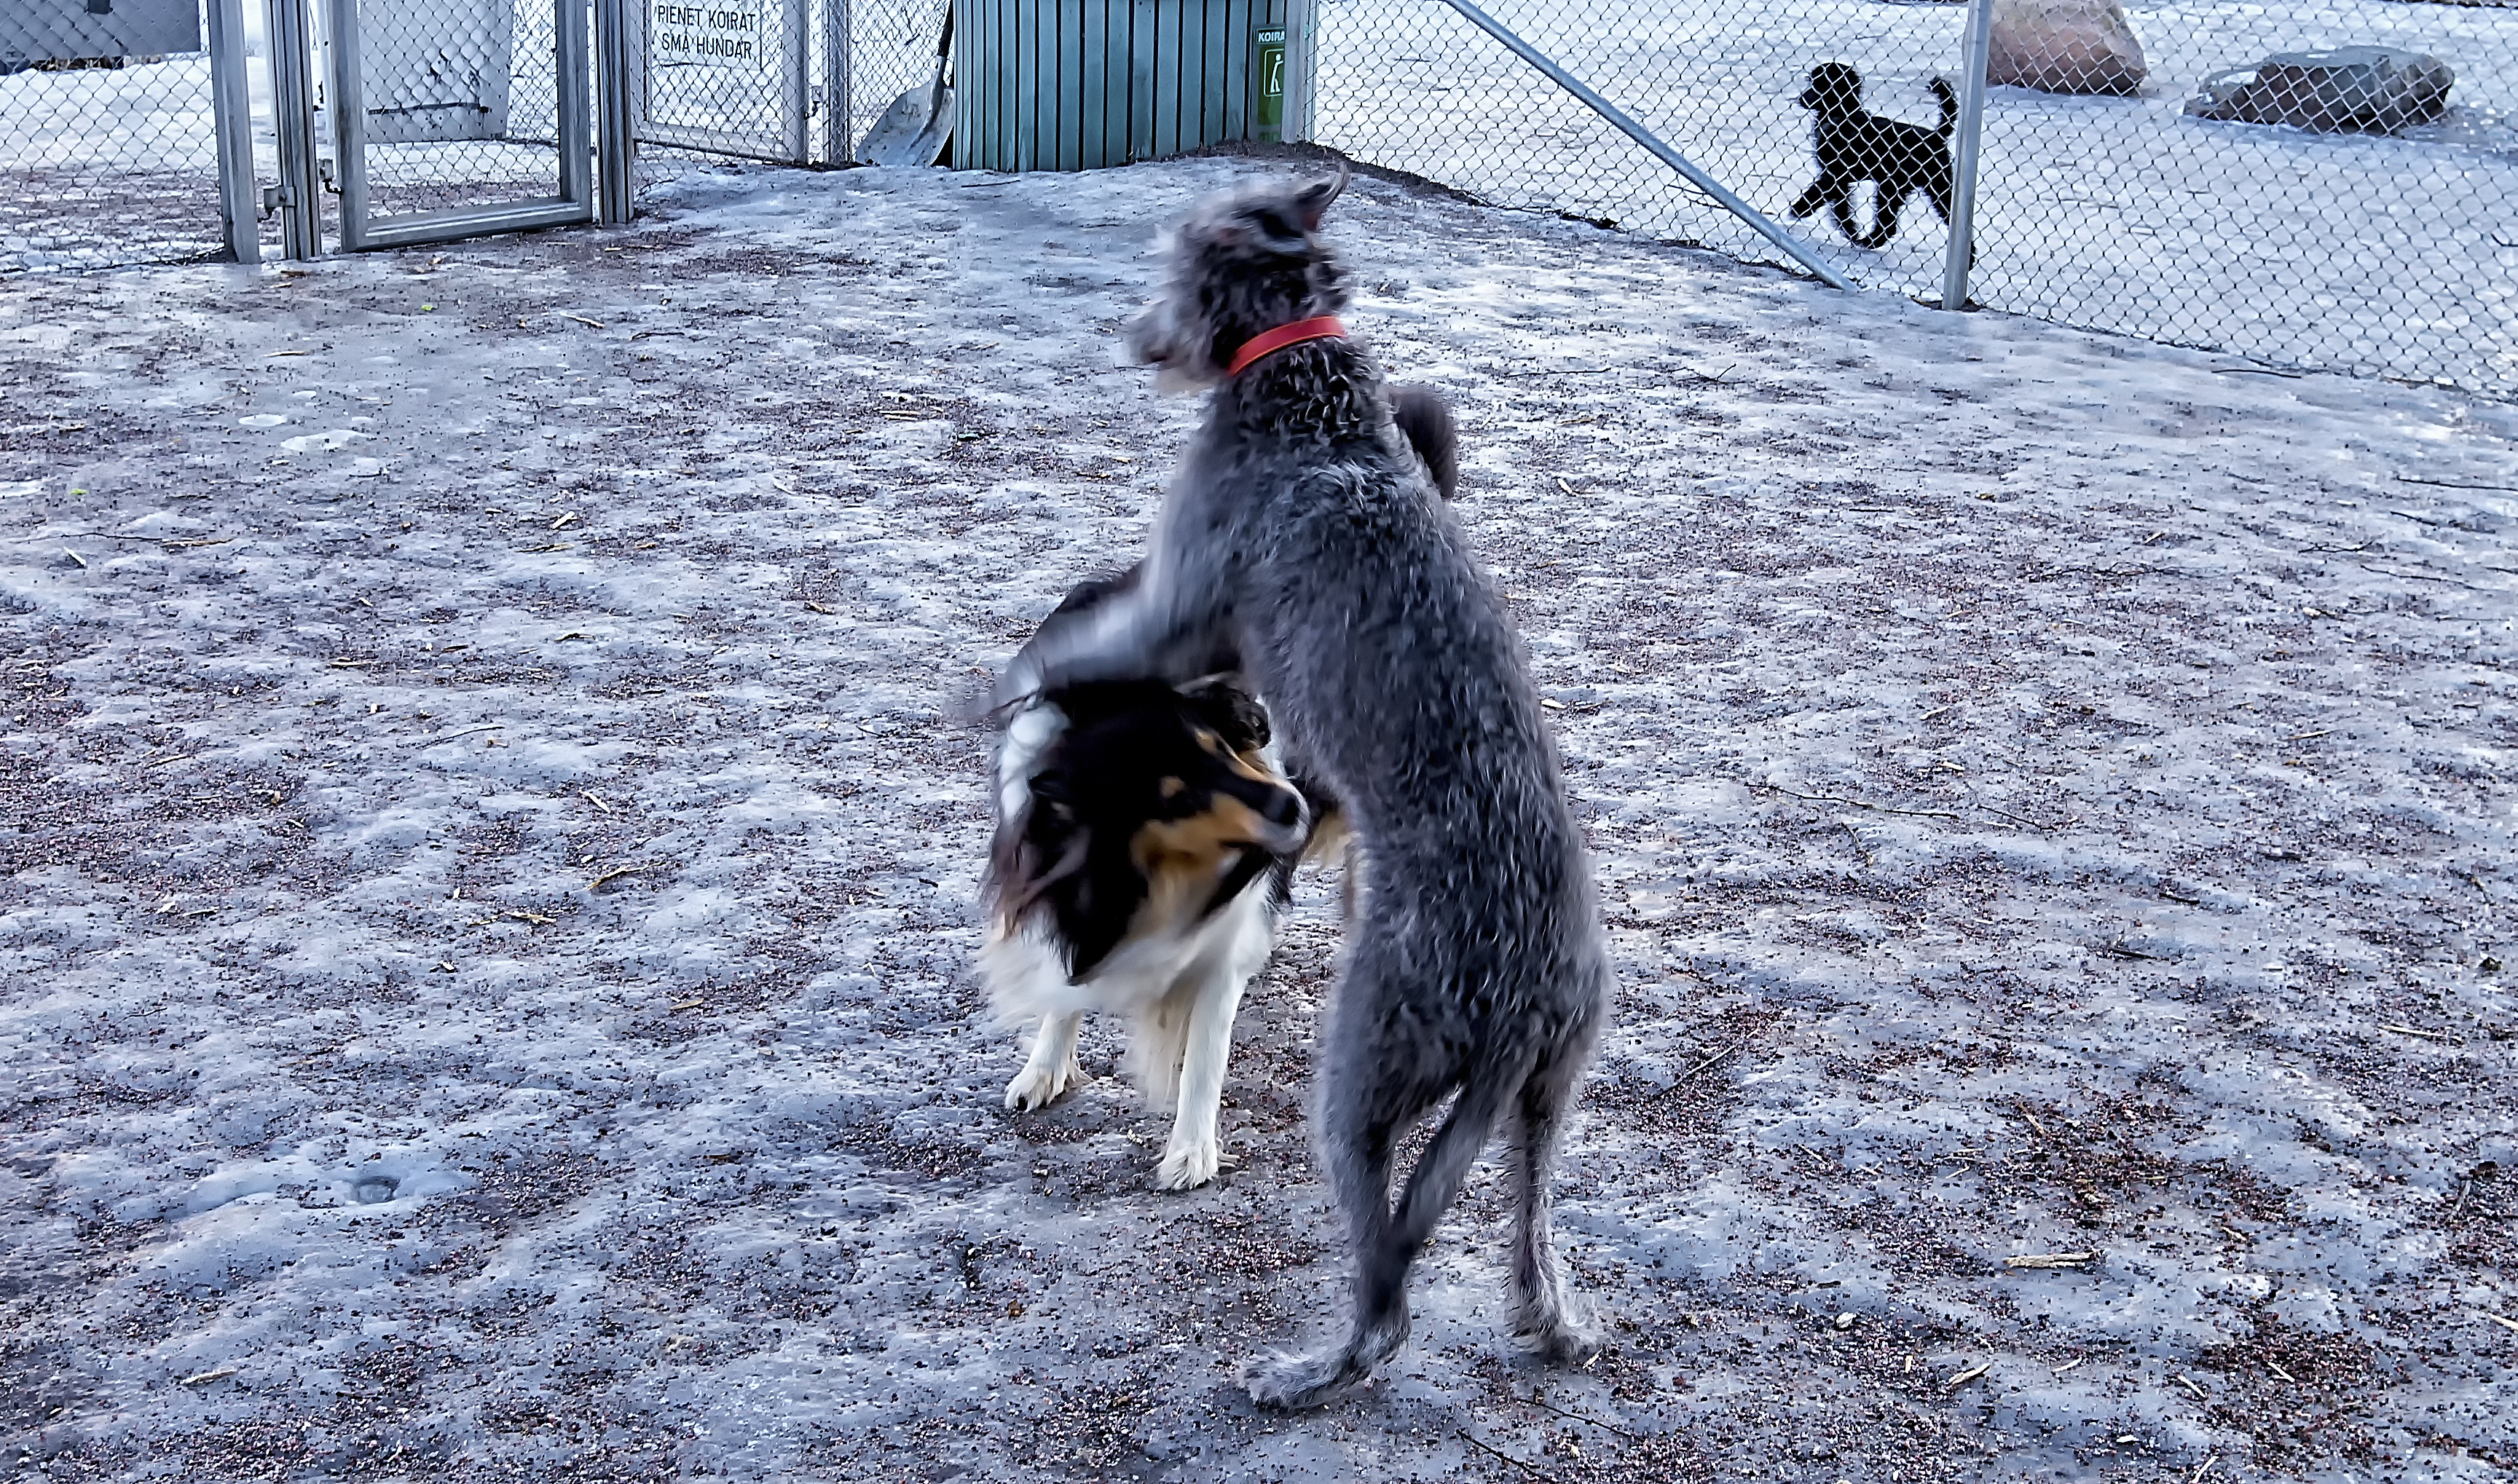
snow, winter, fence, dog, ice, collie, park, weather, mammal, gate, friend, dogs, finland, helsinki, viikki, noomi, street dog, dog like mammal, animal sports